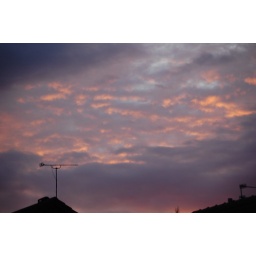
more red sky over elsecar barnsley s/yorkshire